Knitted fabric

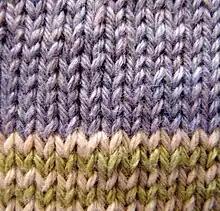
Close-up of front of stockinette stitch

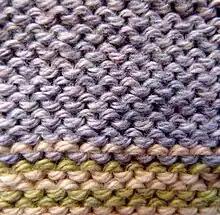
Close-up of back of stockinette stitch, also same appearance as reverse stockinette stitch

The basic knitted fabric (as in the diagram, and usually called a "stocking" or "stockinette" pattern) has a definite "right side" and "wrong side". On the right side, the visible portions of the loops are the verticals connecting two rows which are arranged in a grid of "V" shapes. On the wrong side, the ends of the loops are visible, both the tops and bottoms, creating a much more bumpy texture sometimes called "reverse stockinette". (Despite being the "wrong side," reverse stockinette is frequently used as a pattern in its own right.) Because the yarn holding rows together is all on the front, and the yarn holding side-by-side stitches together is all on the back, stockinette fabric has a strong tendency to curl toward the front on the top and bottom, and toward the back on the left and right side.